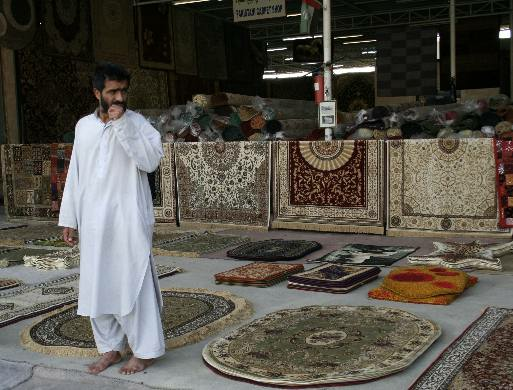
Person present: Yes